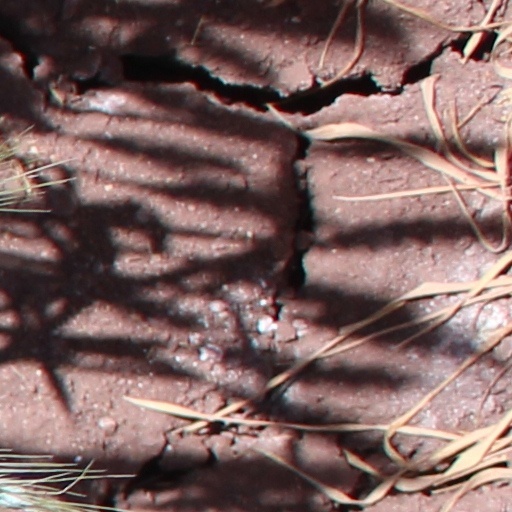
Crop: wheat